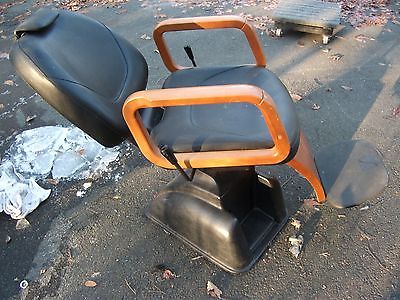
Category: chair